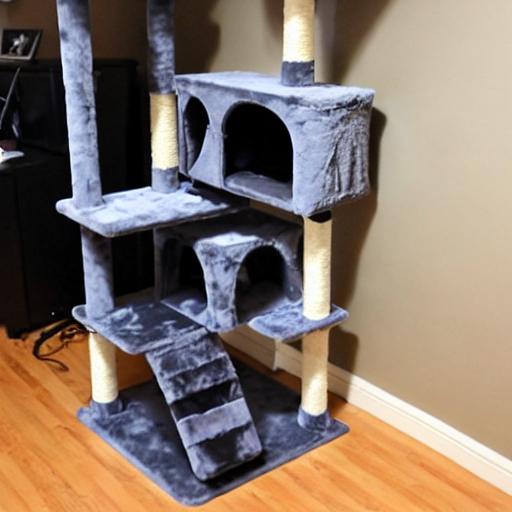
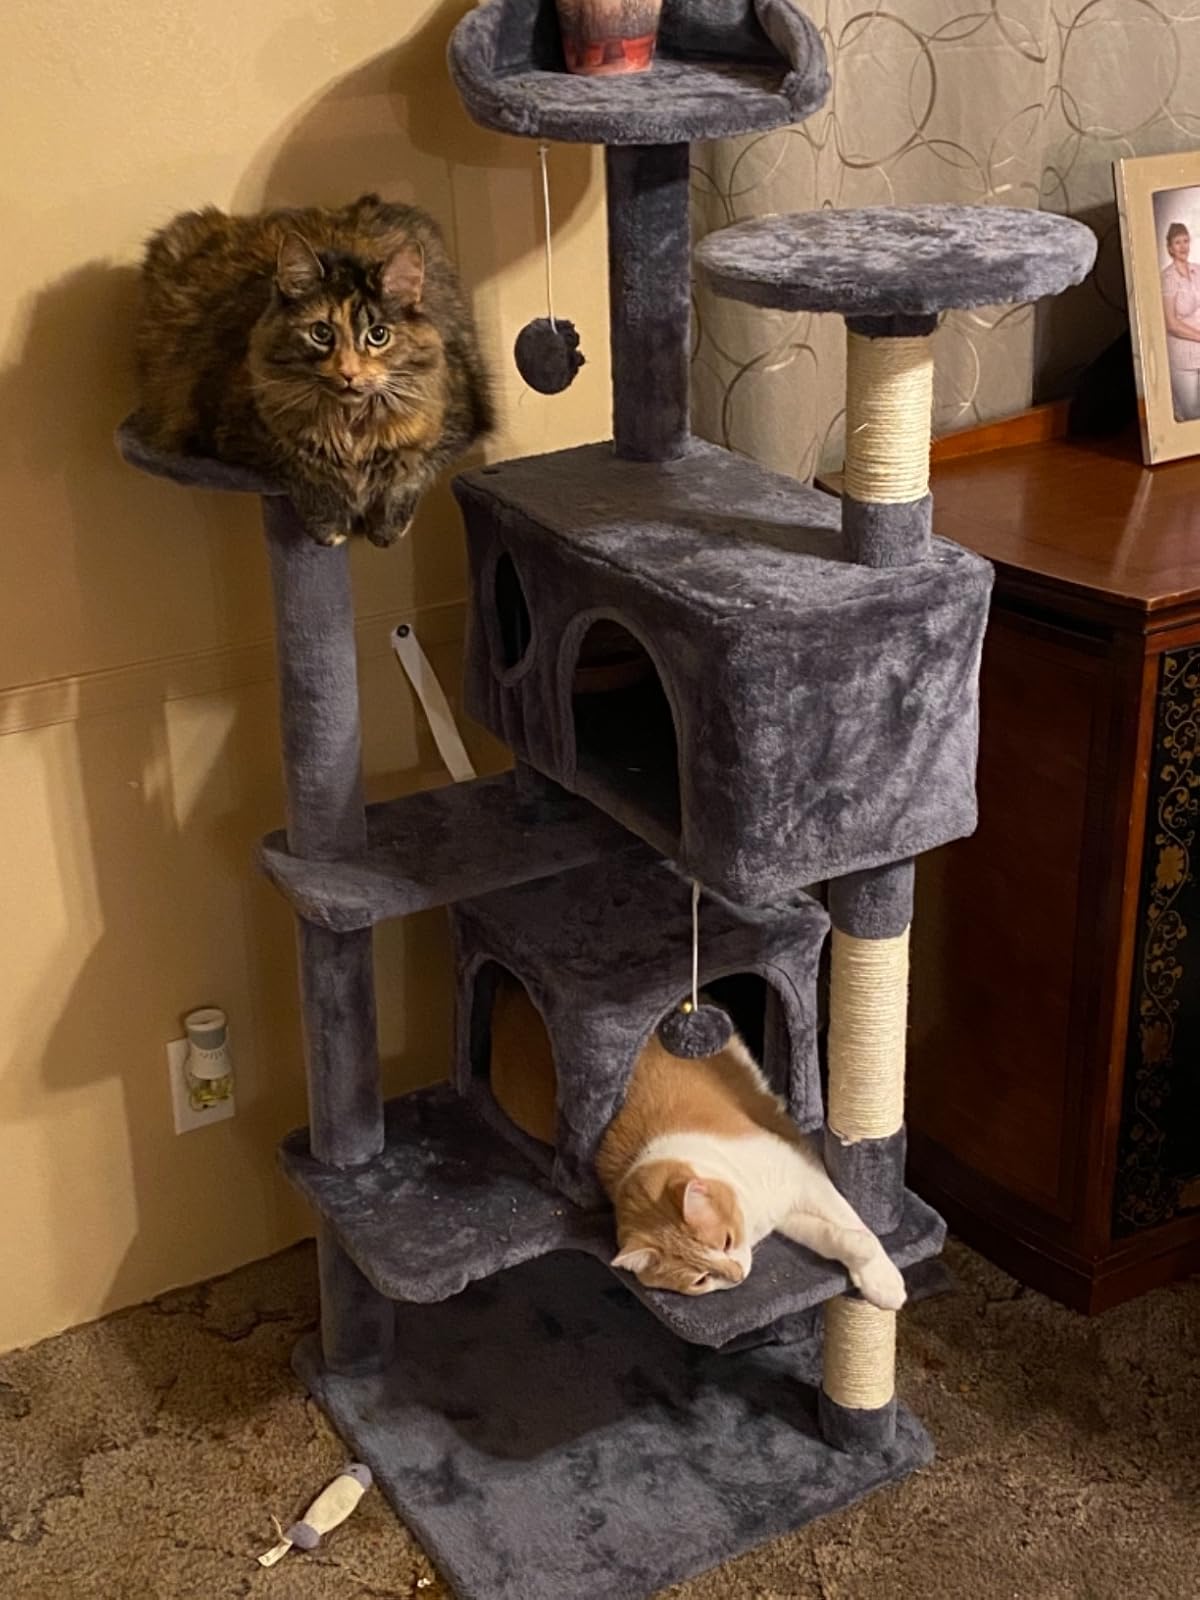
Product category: items_cat tree
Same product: no